Domestic violence

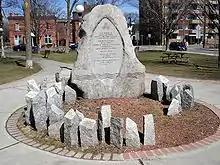
, in Minto Park, downtown Ottawa, Ontario, Canada, to the women murdered as a result of domestic violence; dedicated in 1992.

According to Antonia Parvanova, one of the difficulties of dealing legally with the issue of domestic violence is that men in many male-dominated societies do not understand that inflicting violence against their wives is against the law. She said, referring to a case that occurred in Bulgaria, "A husband was tried for severely beating his wife and when the judge asked him if he understood what he did and if he's sorry, the husband said 'But she's my wife'. He doesn't even understand that he has no right to beat her." The UN Population Fund writes that: